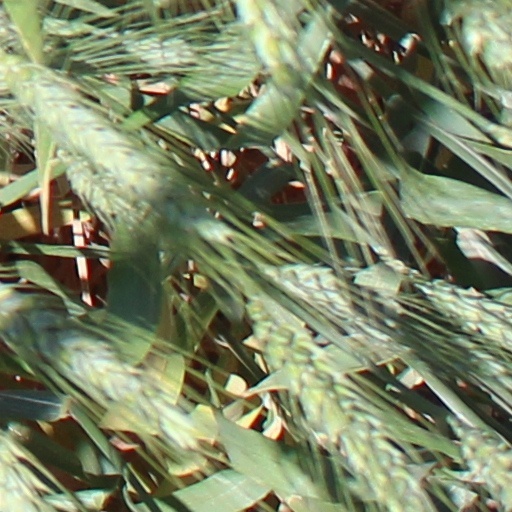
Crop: wheat